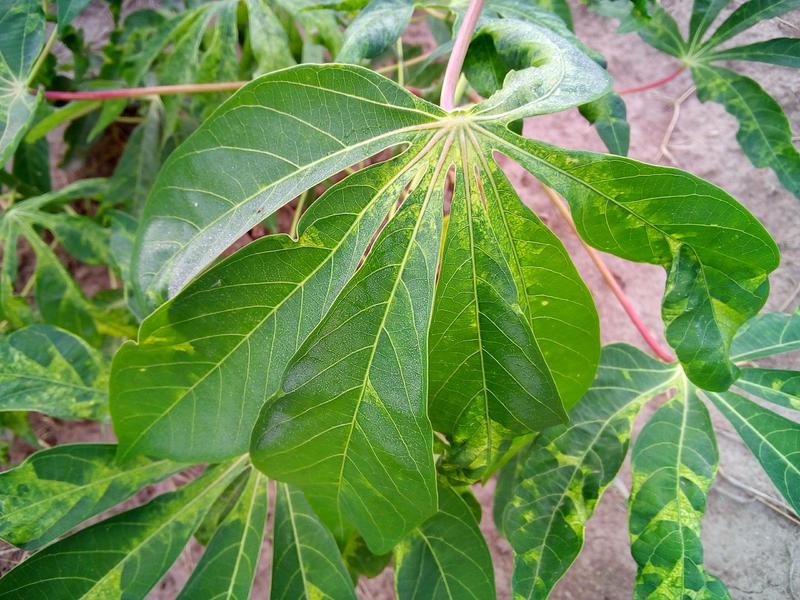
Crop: cassava
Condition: mosaic_disease